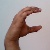
The image shows a hand gesture representing the letter 'C' in Indian Sign Language.